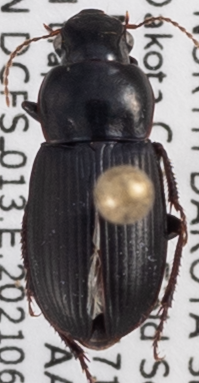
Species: Harpalus somnulentus
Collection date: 2021-06-22
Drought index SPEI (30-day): -2.09
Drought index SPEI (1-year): -2.09
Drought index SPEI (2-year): -0.184